Liuxiandong station

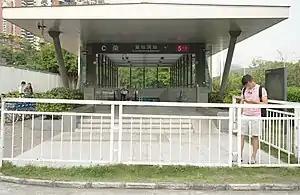
Exit C of Liuxiandong Station

Liuxiandong station is a Metro station of Shenzhen Metro Line 5. It opened on 22 June 2011. This station is an underground station.